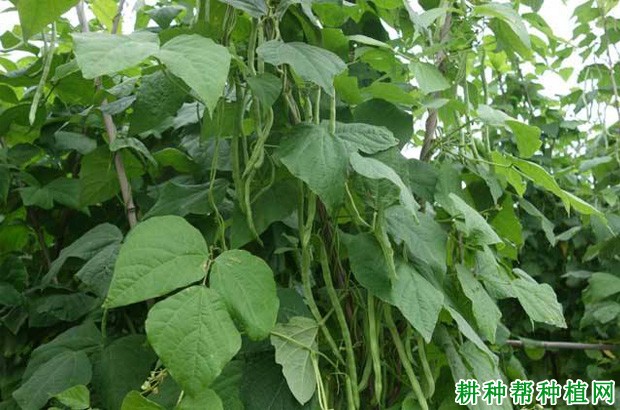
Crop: unknown
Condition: bean